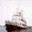
Label: ship